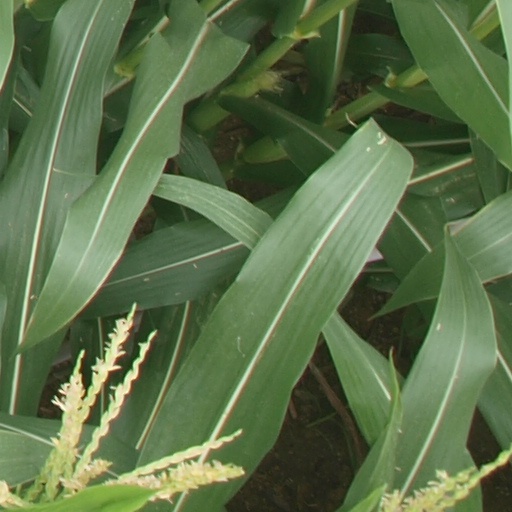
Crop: maize; corn